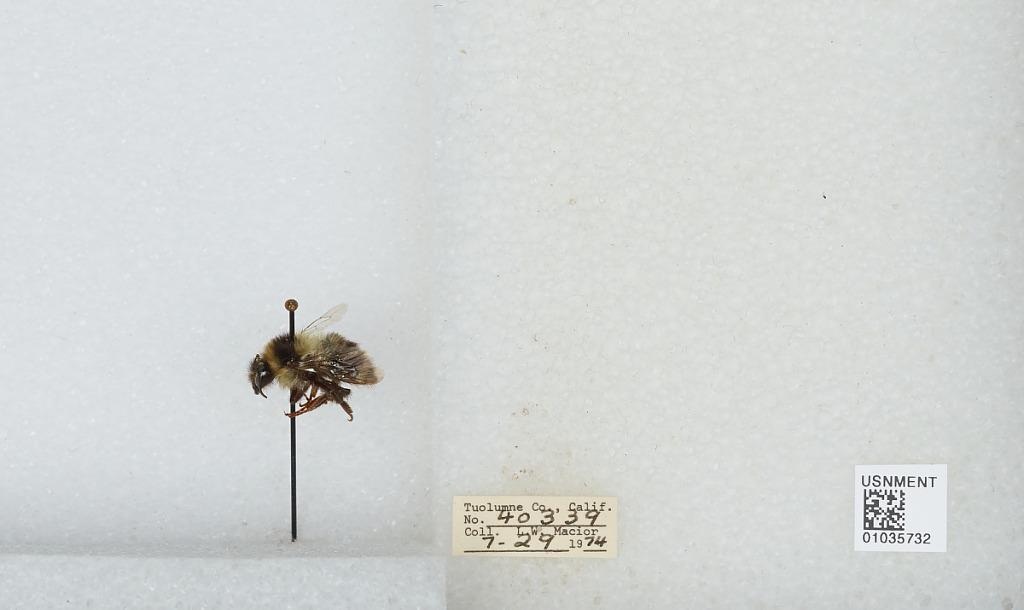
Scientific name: Bombus (Cullumanobombus) rufocinctus Cresson
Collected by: L. Macior
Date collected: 1974-7-29
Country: United States
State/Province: California
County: Tuolumne
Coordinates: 38.02, -119.93